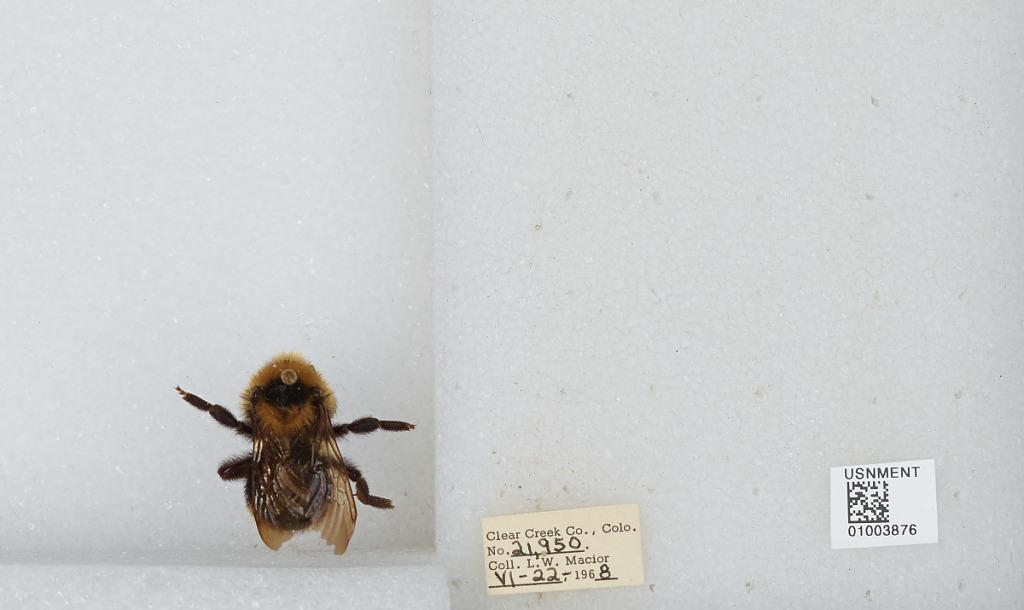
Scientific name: Bombus (Psithyrus) insularis (Smith)
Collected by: L. Macior
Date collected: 1968-6-22
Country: United States
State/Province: Colorado
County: Clear Creek
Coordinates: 39.6958, -105.725